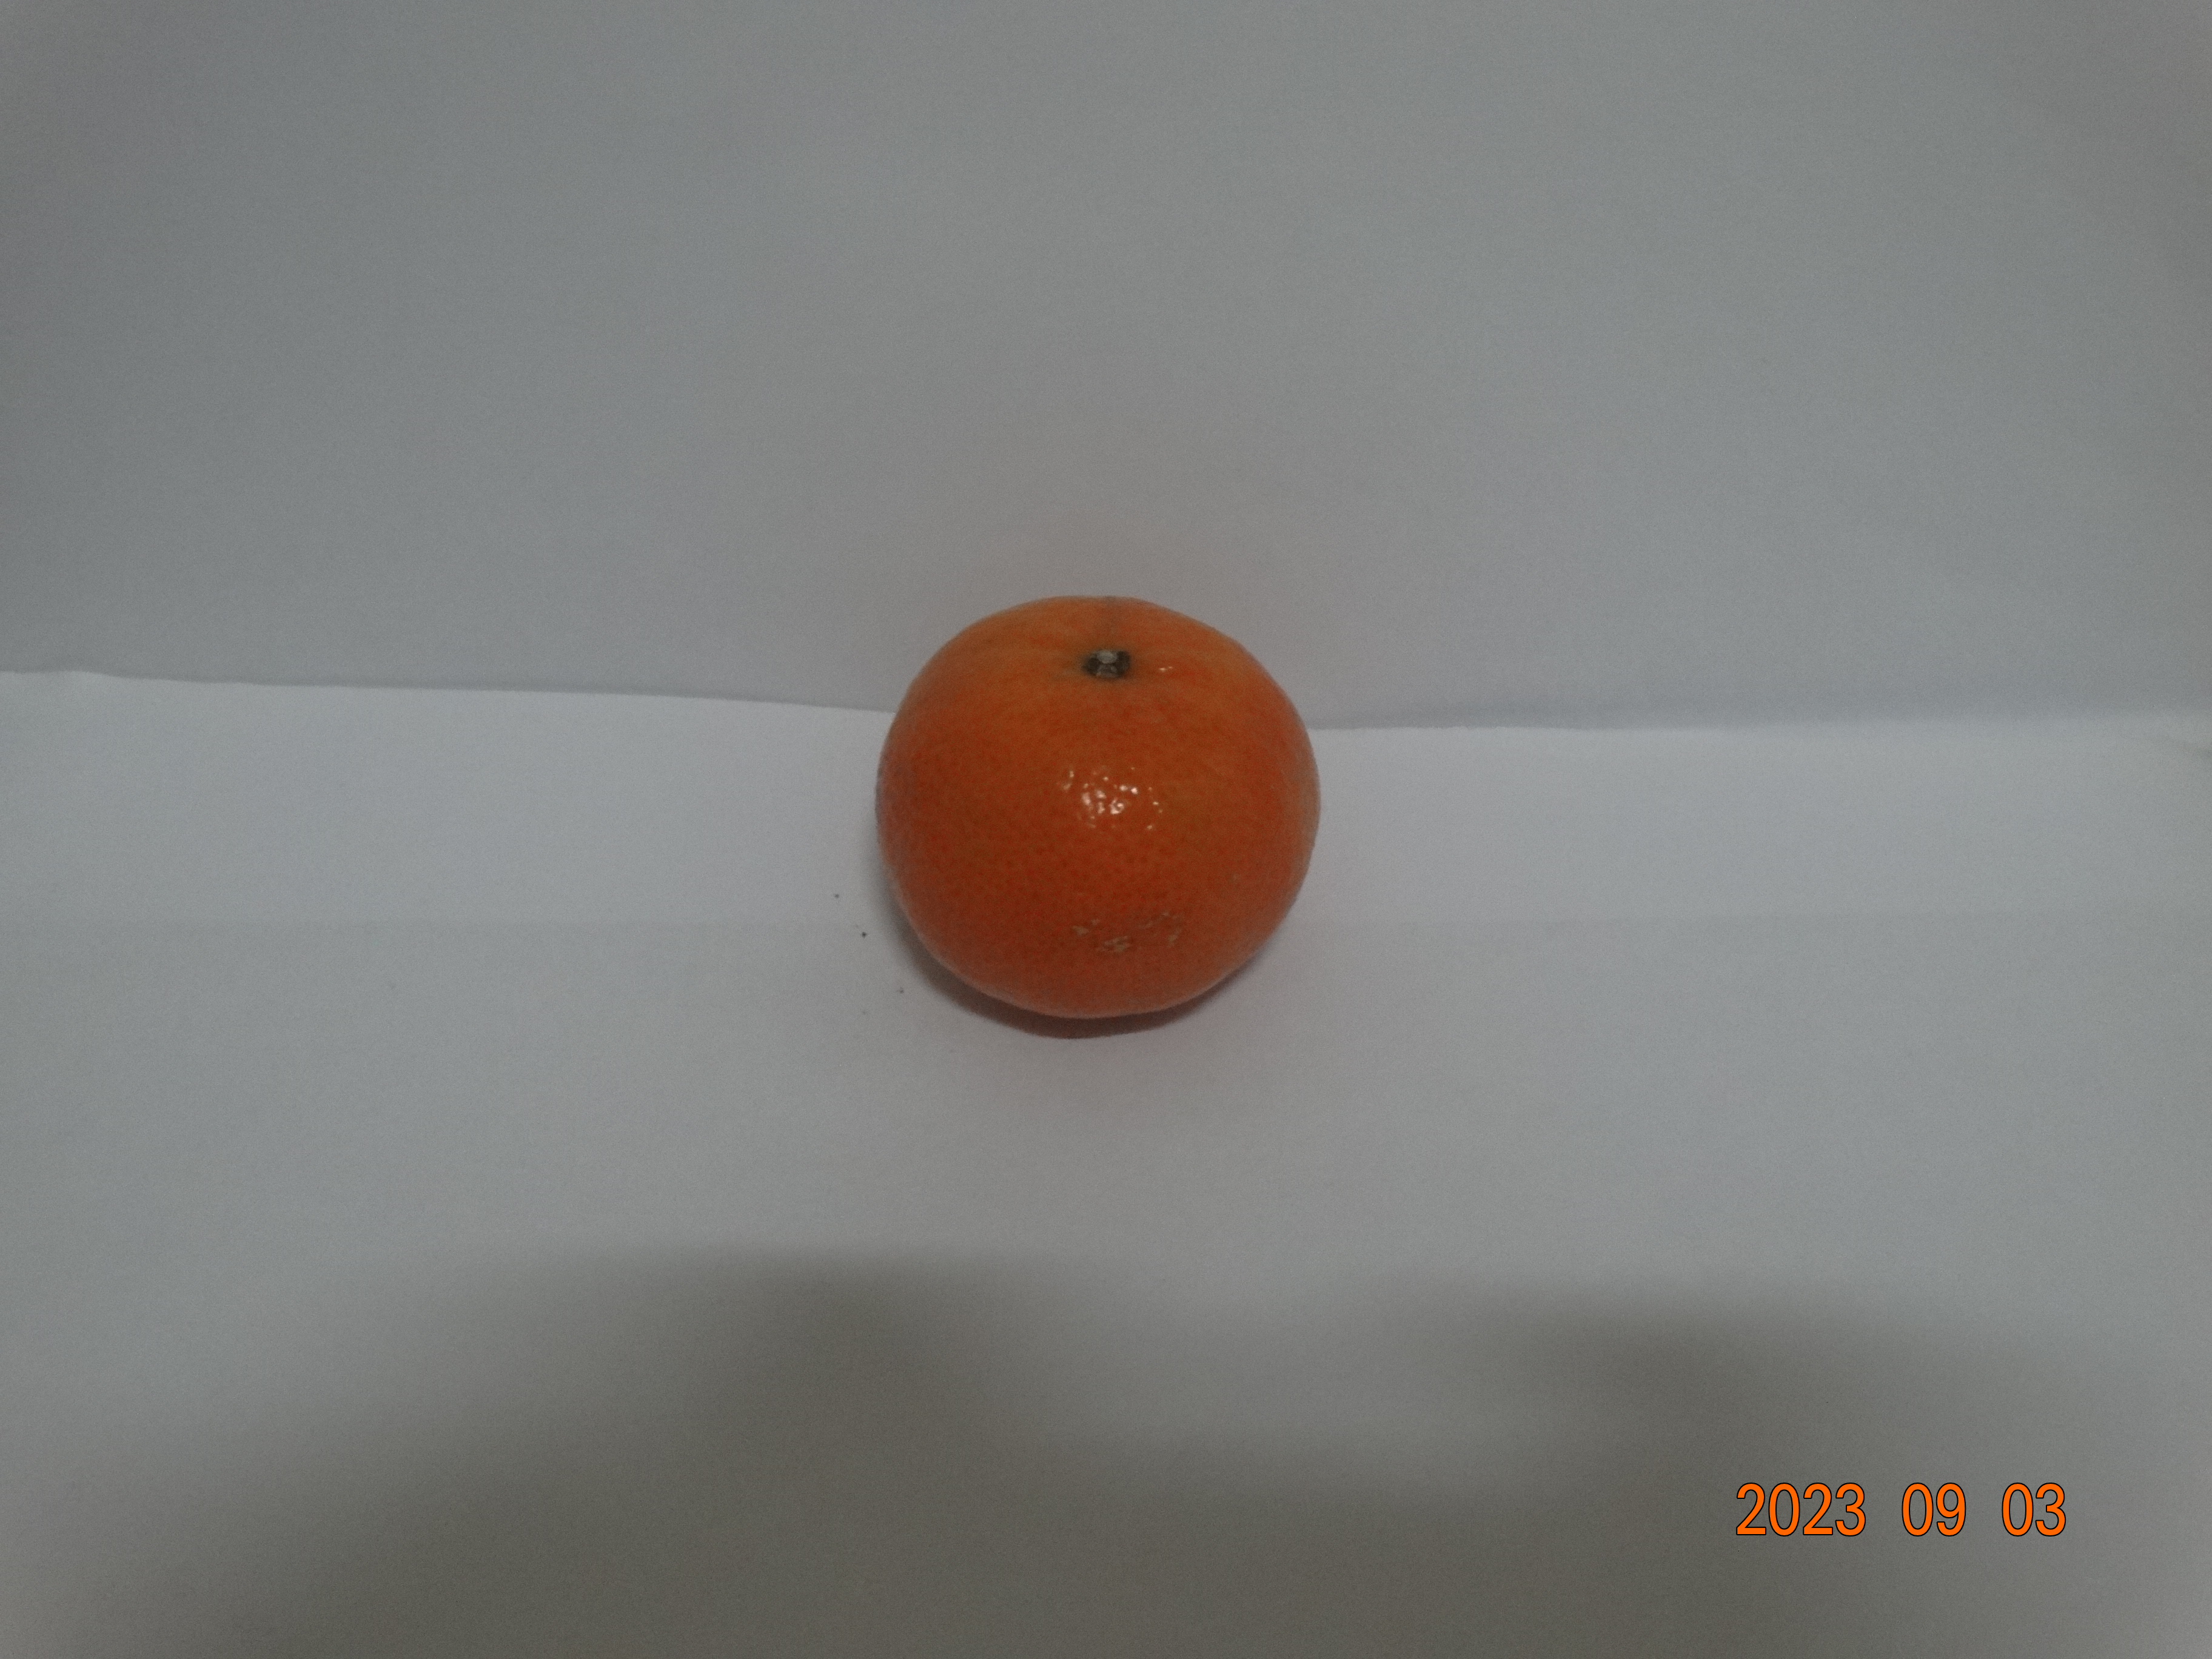
Citrus fruit variety: tangerine